Chief Joseph

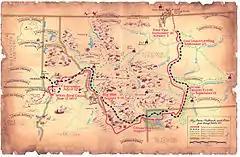
Map of the flight of the Nez Perce and key battle sites

The U.S. Army's pursuit of about 750 Nez Perce and a small allied band of the Palouse tribe, led by Chief Joseph and others, as they attempted to escape from Idaho became known as the Nez Perce War. Initially they had hoped to take refuge with the Crow Nation in the Montana Territory, but when the Crow refused to grant them aid, the Nez Perce went north in an attempt to obtain asylum with the Lakota band led by Sitting Bull, who had fled to Canada following the Great Sioux War in 1876. In "Hear Me, My Chiefs!: Nez Perce Legend and History", Lucullus V. McWhorter argues that the Nez Perce were a peaceful people that were forced into war by the United States when their land was stolen from them. McWhorter interviewed and befriended Nez Perce warriors such as Yellow Wolf, who stated, "Our hearts have always been in the valley of the Wallowa".